Moussa Wagué

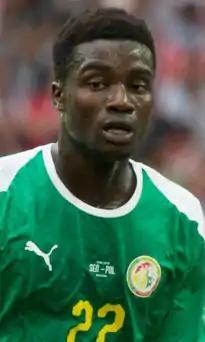
Wagué playing for Senegal at the 2018 FIFA World Cup

Moussa Wagué (born 4 October 1998) is a Senegalese professional footballer who plays as a right-back for Greek Super League club Panserraikos and the Senegal national team.